Palestinian freedom of movement

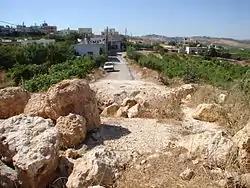
Earthmound

Roadblocks and earthmounds are objects to block traffic, typically used to channel Palestinian traffic into the Israeli checkpoints. Roadblocks are series of about one cubic meter concrete blocks; earthmounds are mounds of rubble, dirt and/or rocks. Alternatively, trenches are used to control the movement of vehicles or metal road gates to block access.